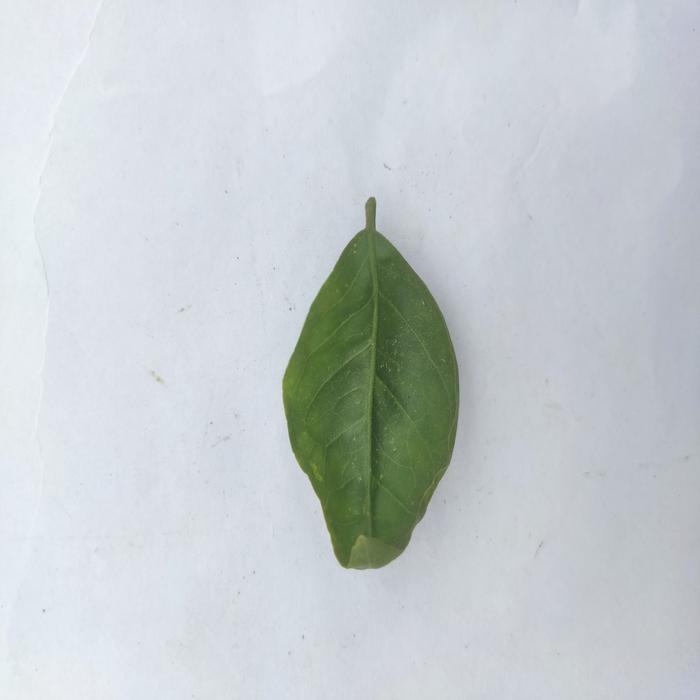
Crop: Aegle Marmelos
Leaf condition: Leaf_Curl